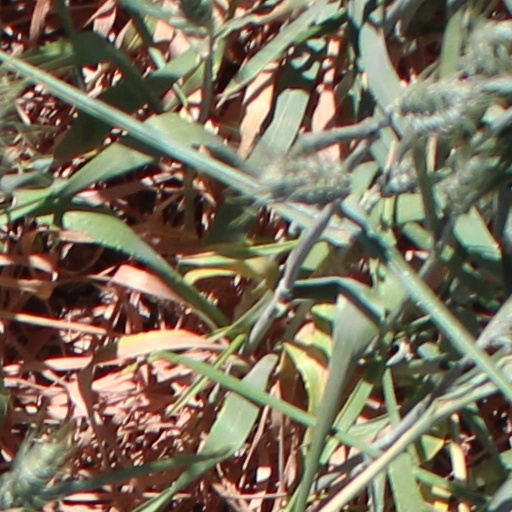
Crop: wheat